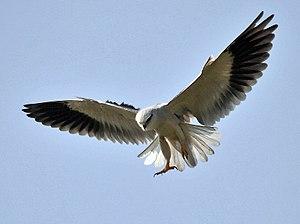
Cette liste a été établie à partir d'ouvrages et d'articles des années 1990 sur l'avifaune malgache. L'avifaune de Madagascar comprend 294 espèces dont 107 endémiques, 30 espèces menacés selon la classification de L'UICN.